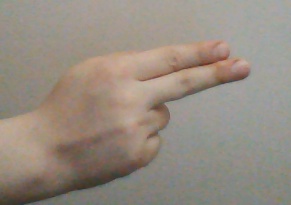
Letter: ain